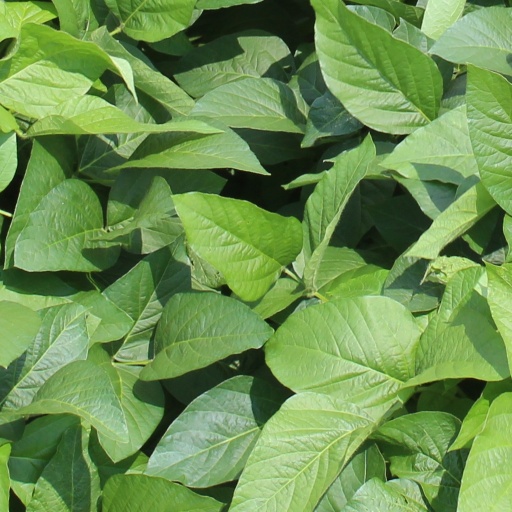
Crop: soybean